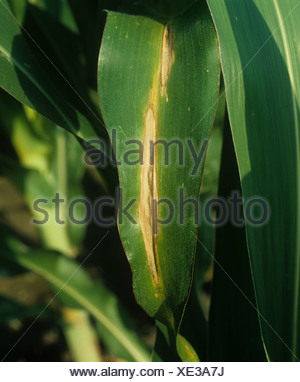
Labels: Corn leaf blight